The Deadly Affair

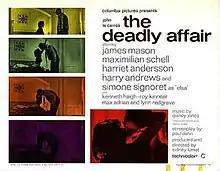
Theatrical release poster

The Deadly Affair is a 1967 British spy film based on John le Carré's first novel, "Call for the Dead" (1961). The film stars James Mason and was directed by Sidney Lumet from a script by Paul Dehn.